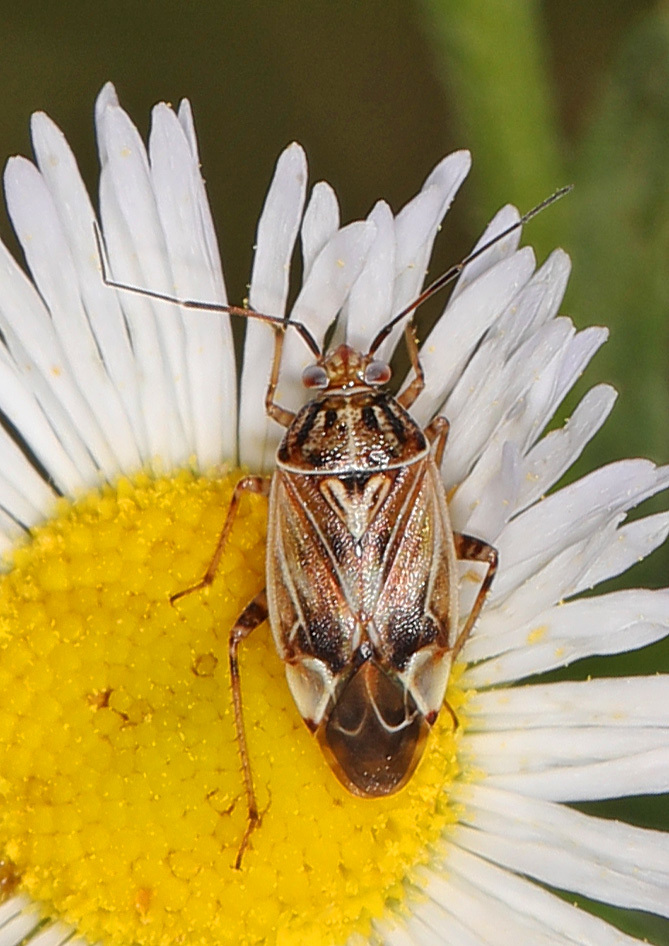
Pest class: lygus_bug